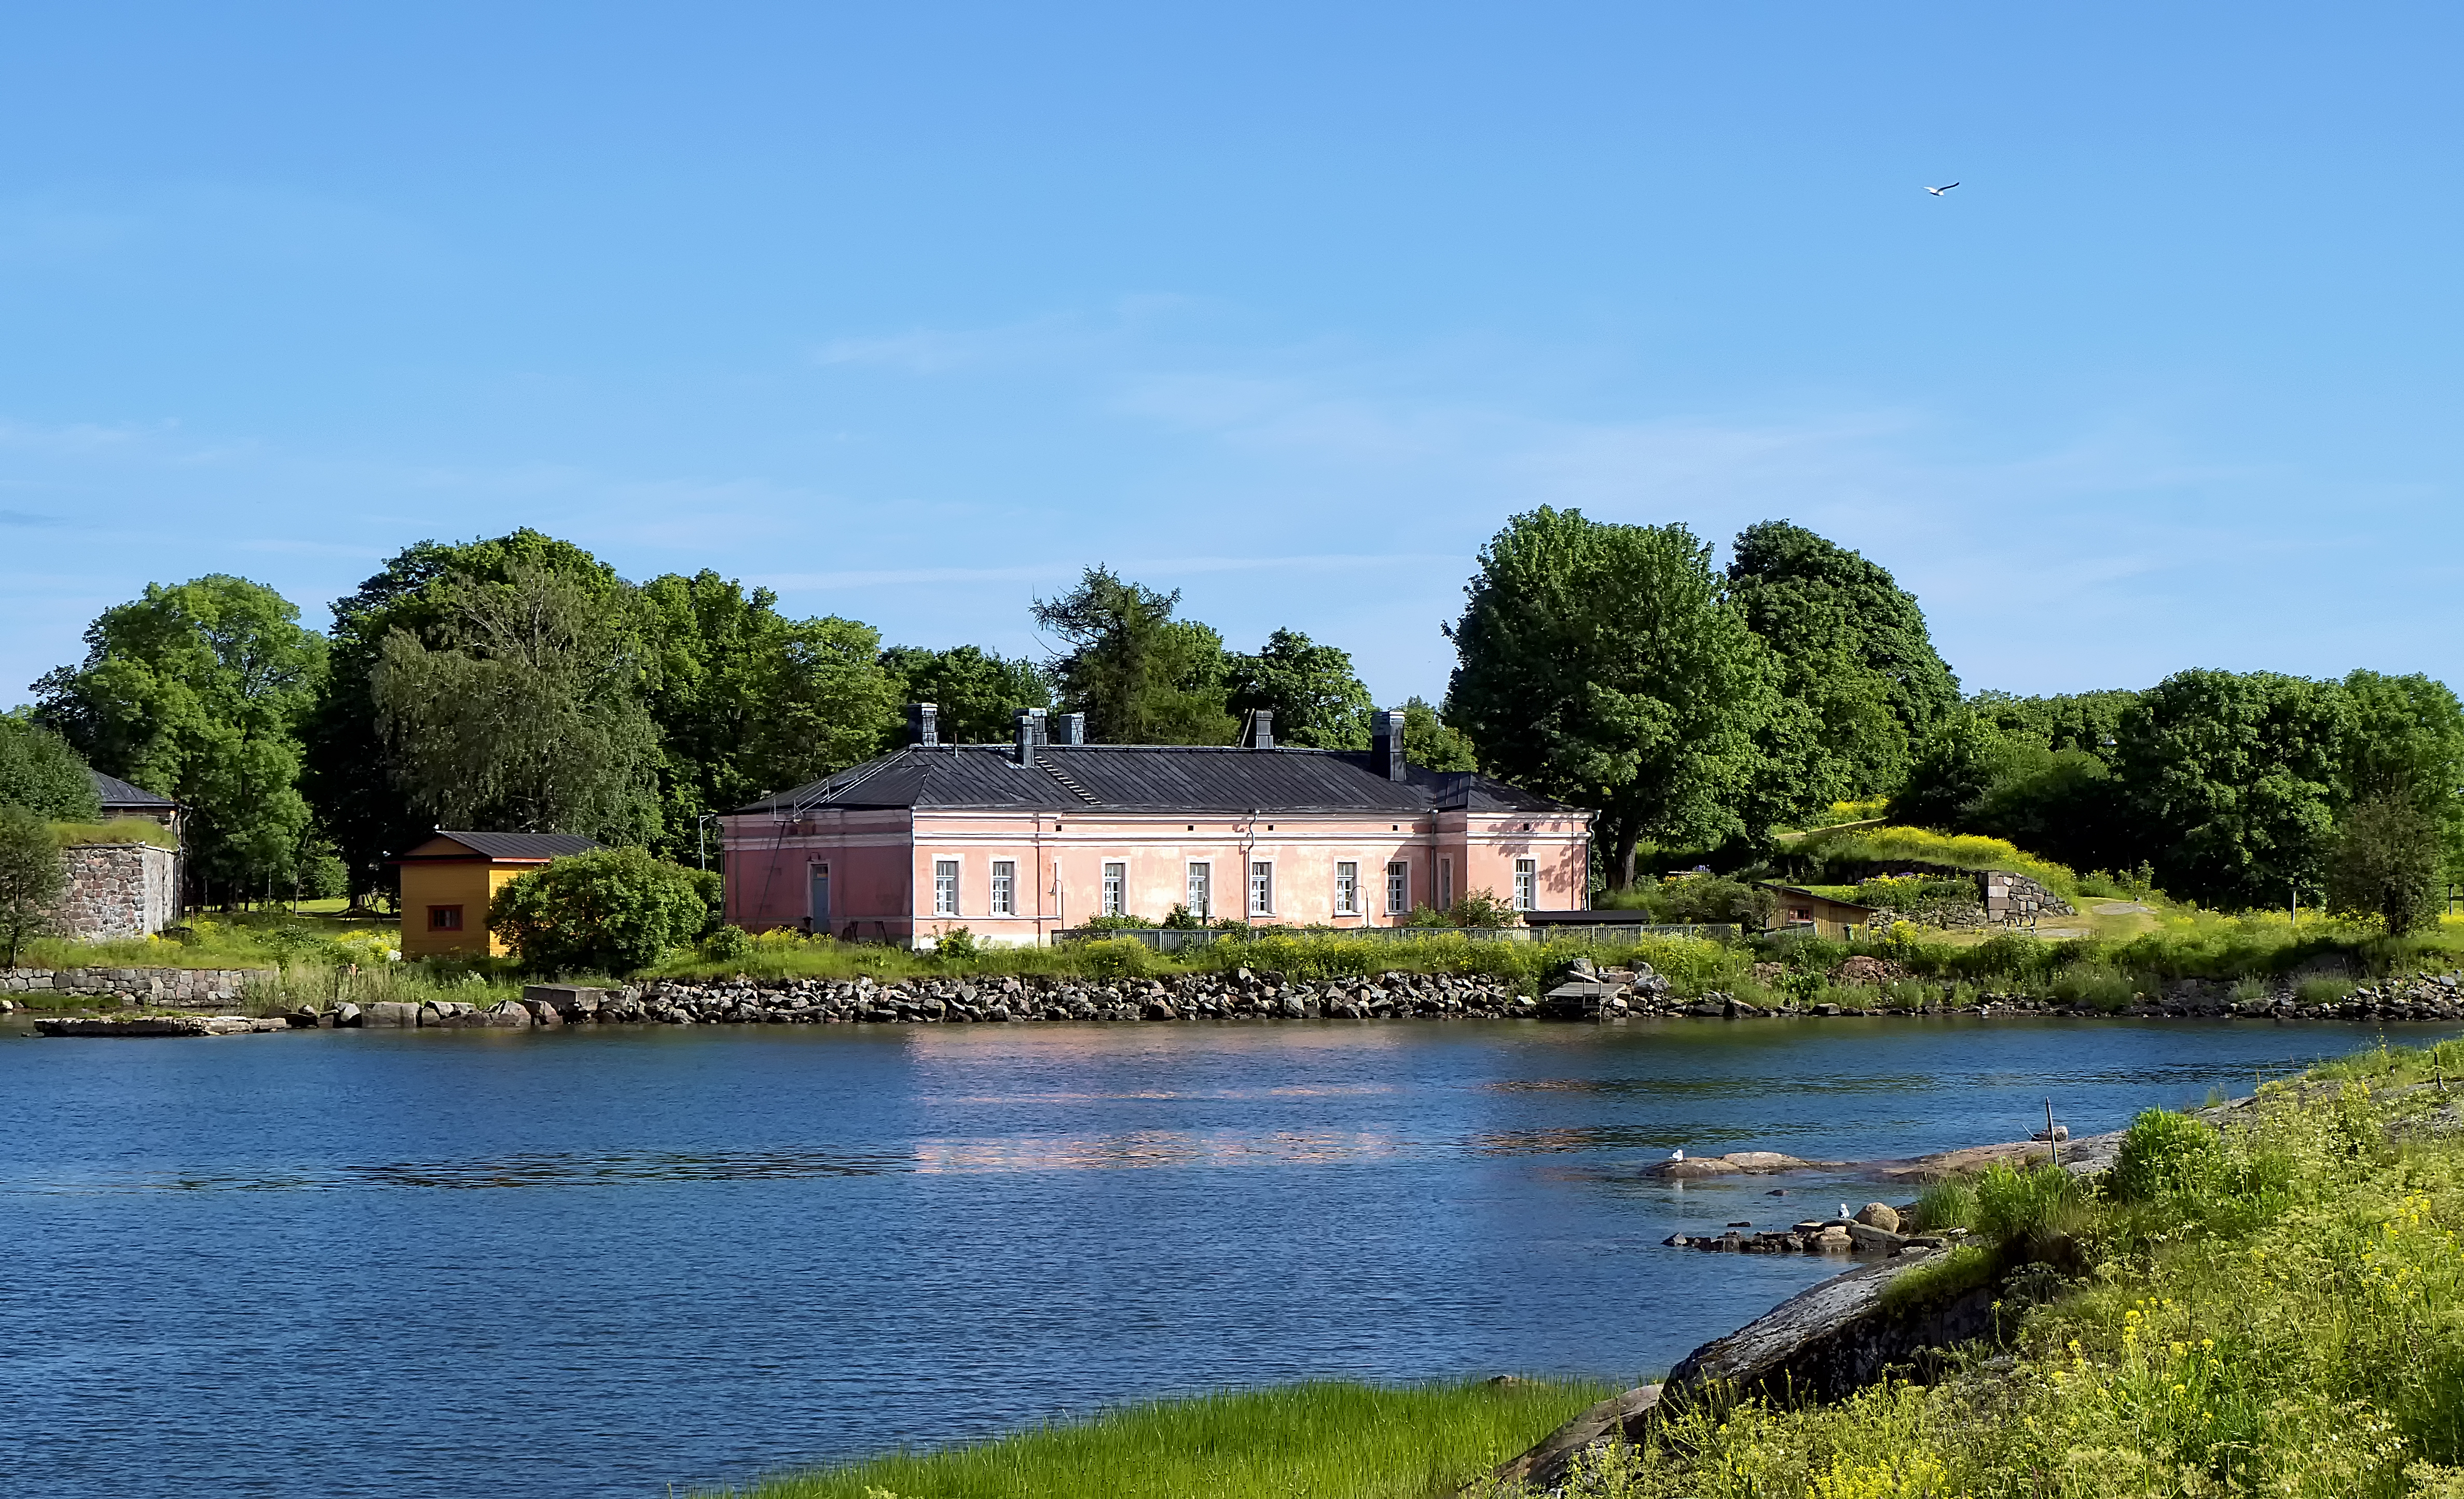
sea, lake, building, river, pond, swimming pool, island, reservoir, waterway, finland, helsinki, suomenlinna, estate, susisaari